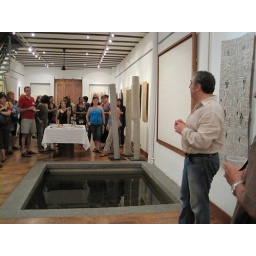
notice the fish tank in the middle of the floor